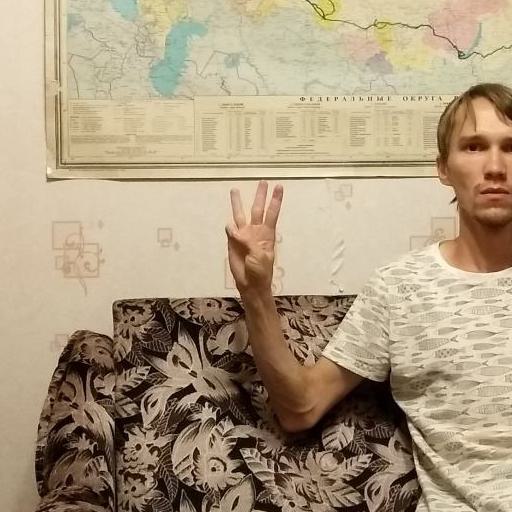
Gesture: three